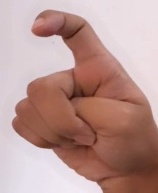
ASL sign: X